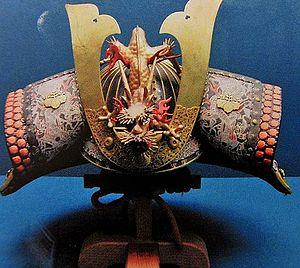
Kabuto (casque) de l' empereur au Musée national de Tokyo au Japon